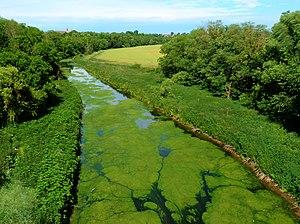
Une photographie à grande gamme dynamique de l'Yerres vue depuis l'ancienne ligne de chemin de fer de Paris-Bastille - Marles-en-Brie transformée en chemin des roses à proximité de Solers.